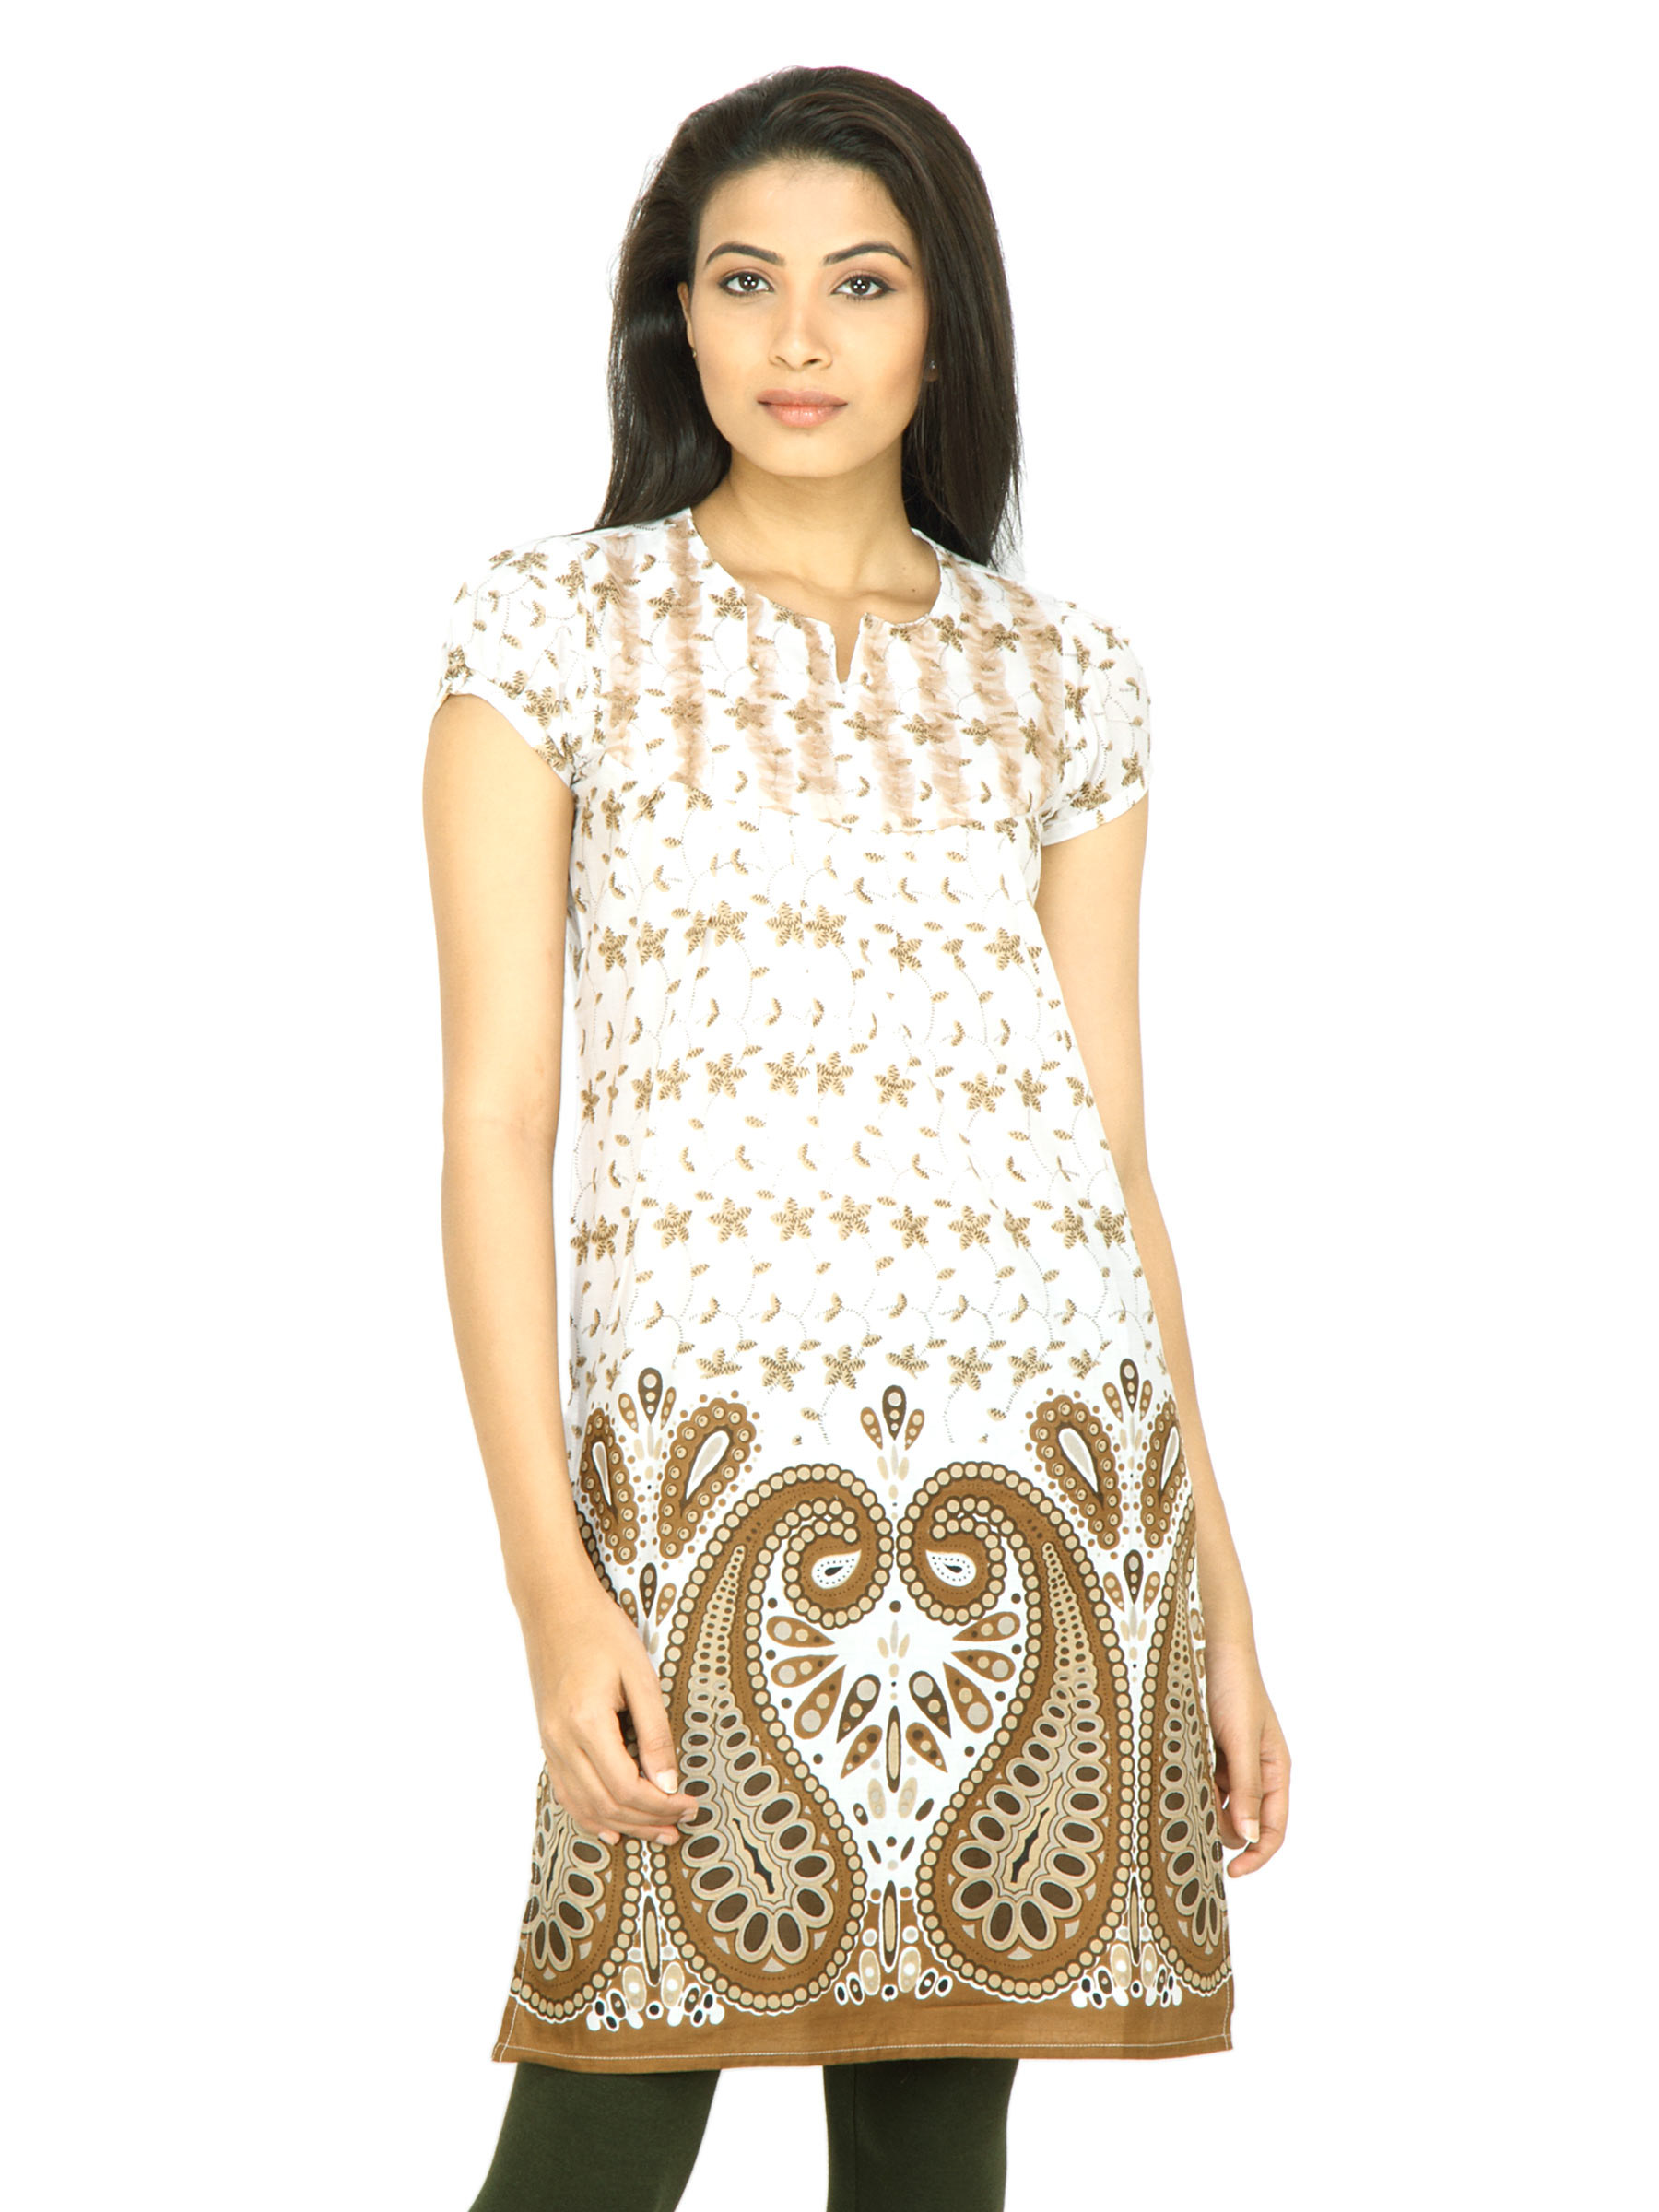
Vishudh Women Flower Print Brown Kurta
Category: Apparel / Topwear / Kurtas
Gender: Women
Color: Brown
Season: Fall 2011
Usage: Ethnic